Kalamazoo?

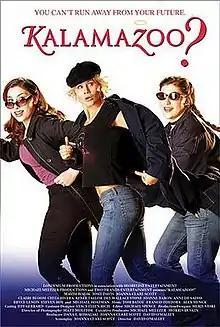
Film poster

Kalamazoo? is a 2006 American comedy film, directed by David O'Malley and starring Josie Davis, Mayim Bialik and Joanna Clare Scott, who also wrote the screenplay. The movie was filmed entirely in Kalamazoo, Michigan.